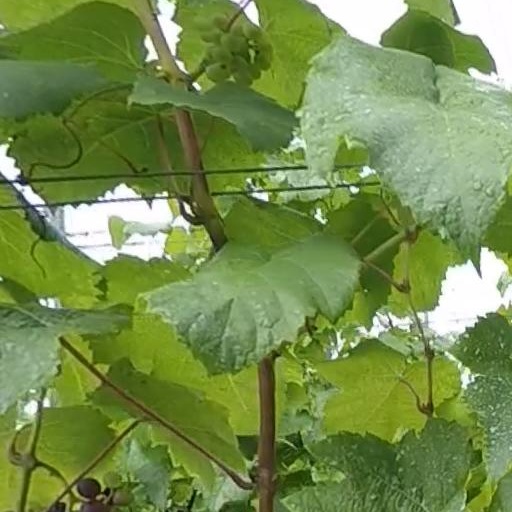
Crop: grape